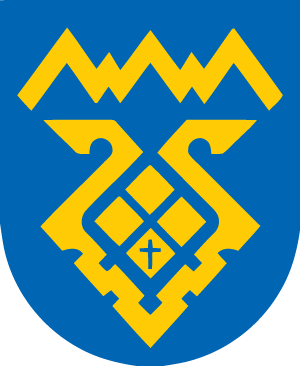
Togliatti ou Toliatti est une ville de l'oblast de Samara, en Russie. Sa population s'élevait à 710 567 habitants en 2017. Deuxième ville de l'oblast de Samara, Togliatti est la plus grande ville de Russie à ne pas être capitale régionale.